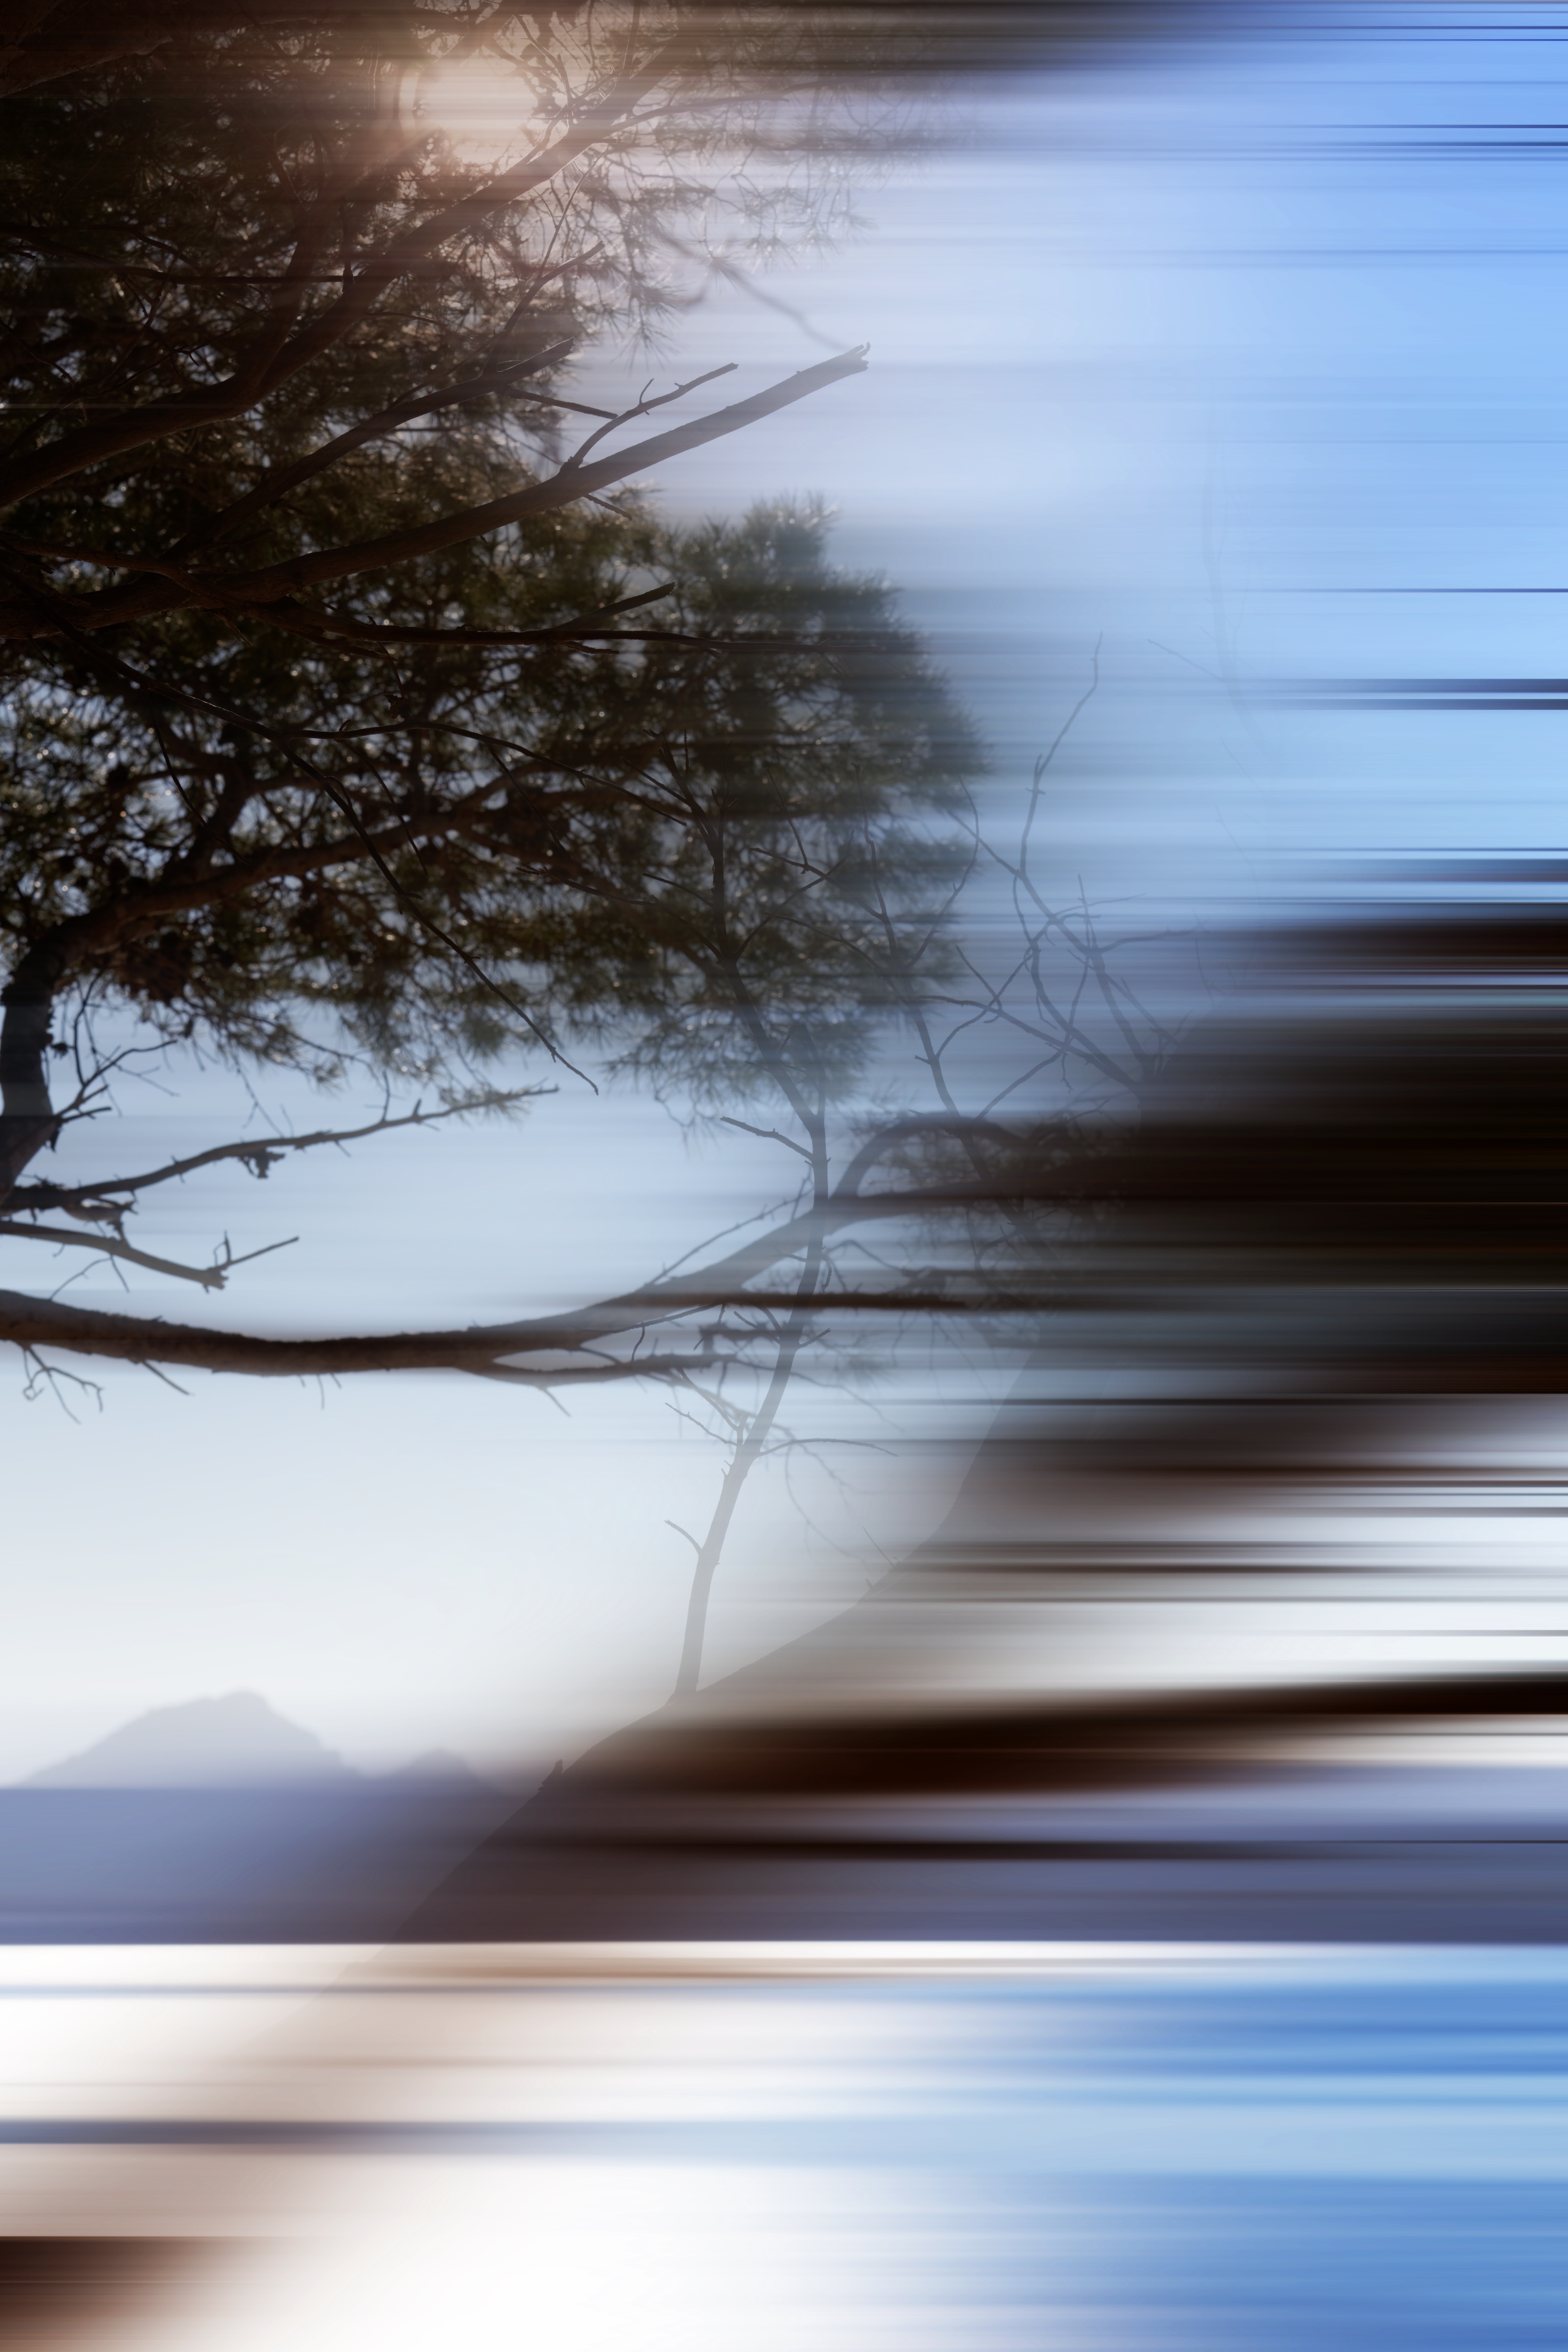
branch, snow, winter, light, sky, sunset, sunlight, morning, wave, atmosphere, line, reflection, weather, blue, season, freezing, atmospheric phenomenon